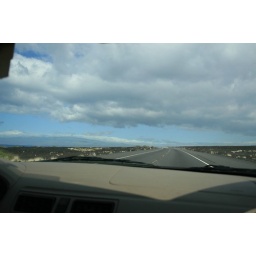
The highway was surrounded by lava rock flow remnants from 1801 and 1859.